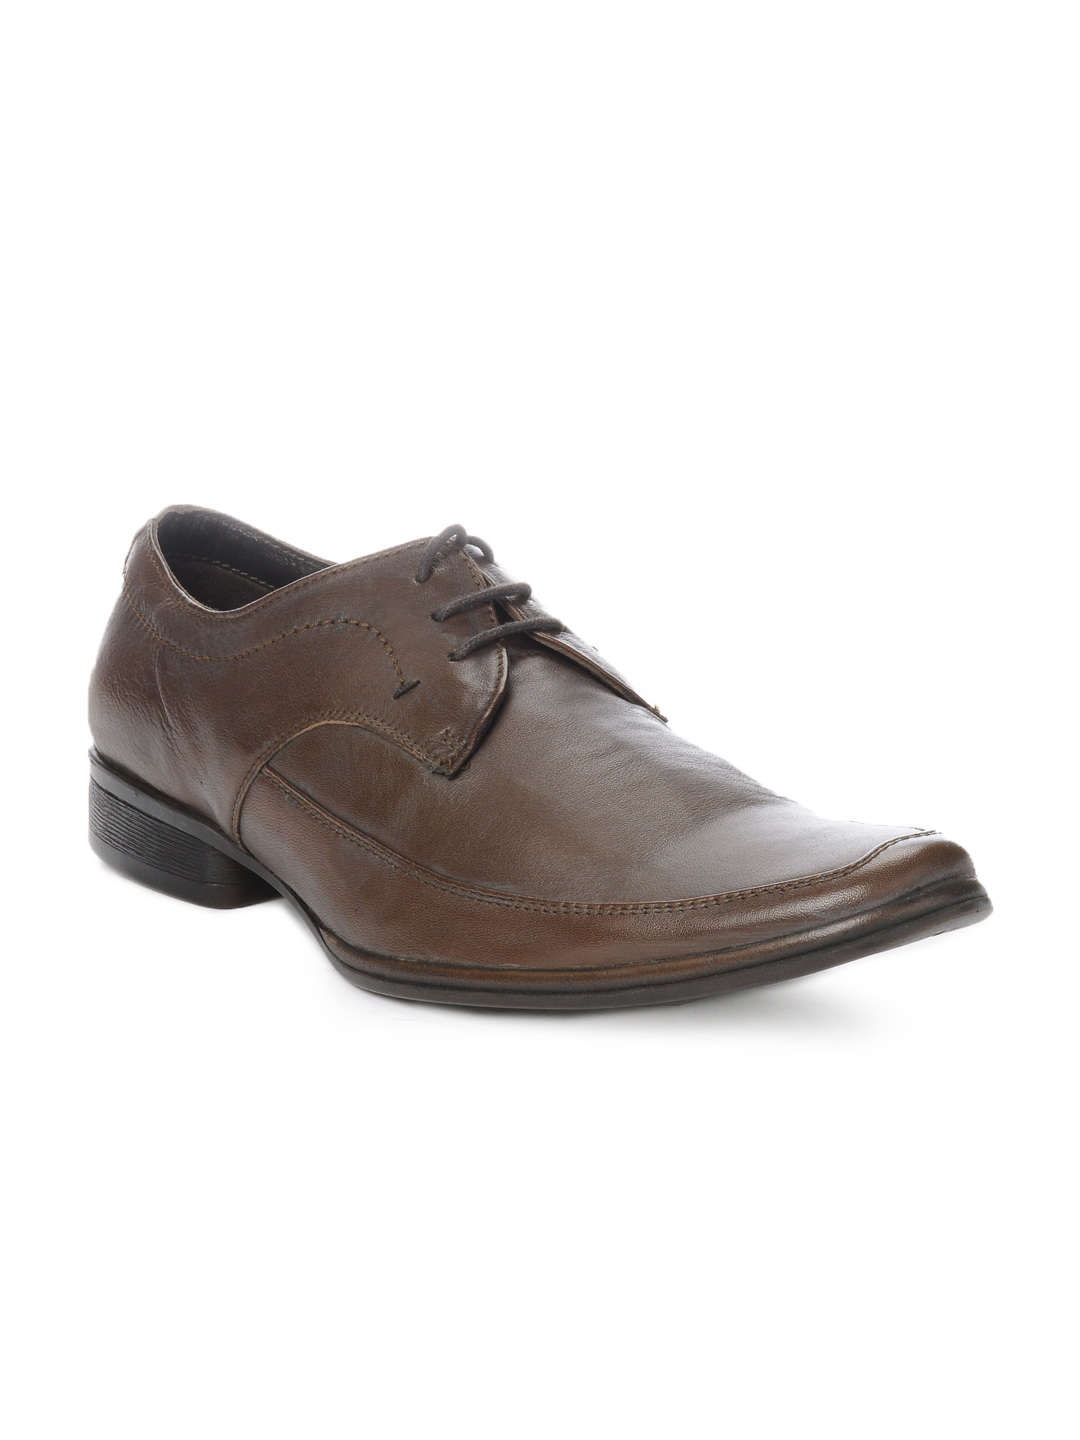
Franco Leone Men Brown Formal Shoes
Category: Footwear / Shoes / Formal Shoes
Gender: Men
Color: Brown
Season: Summer 2012
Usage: Formal